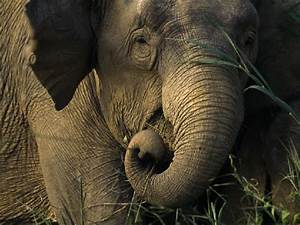
Label: elephant